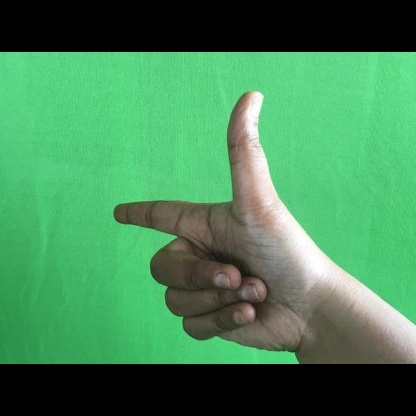
Mudra: Chandrakala